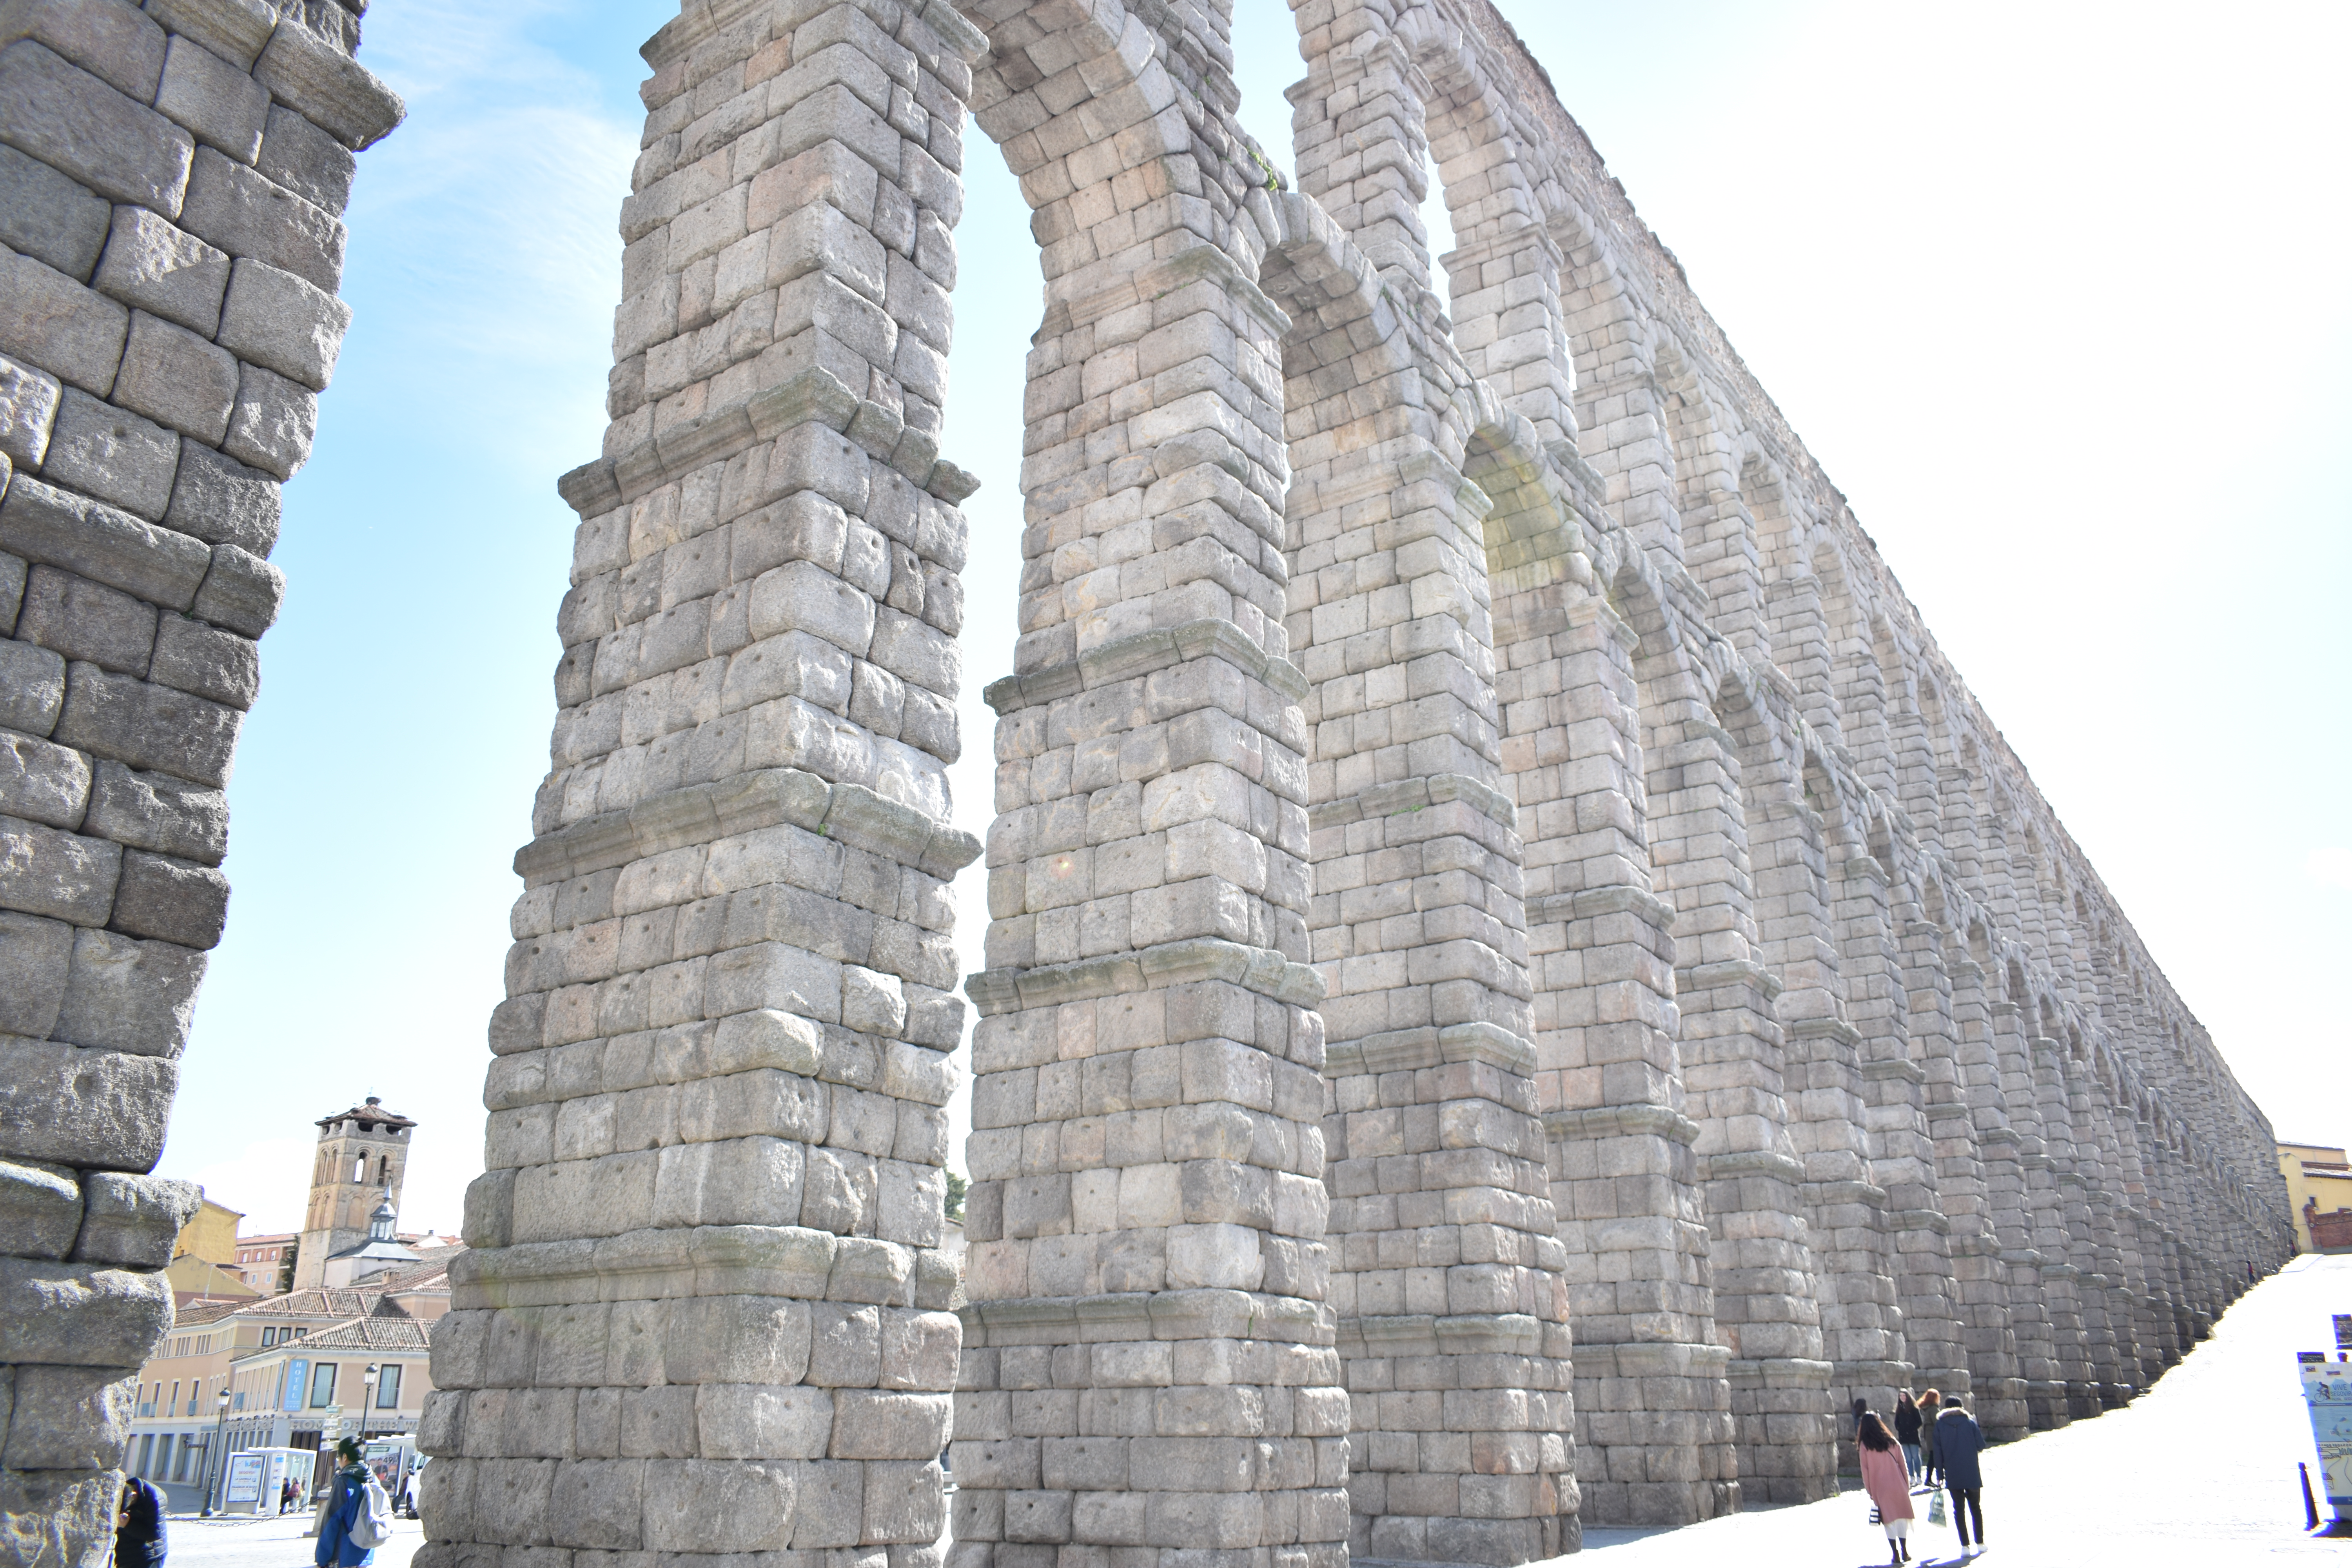
natural, landmark, architecture, monument, historic site, building, ancient history, archaeological site, aqueduct, arch, tourist attraction, national historic landmark, unesco world heritage site, roman temple, ancient roman architecture, rock, tourism